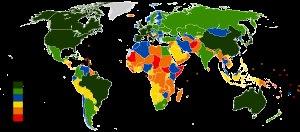
Les Jeux olympiques d'été de 2016 ont été célébrés en 2016 à Rio de Janeiro, au Brésil. Le lieu de la compétition a été choisi le 2 octobre 2009 et annoncé par Jacques Rogge, lors de la 121ᵉ session du Comité international olympique, qui se tenait à Copenhague, au Danemark.